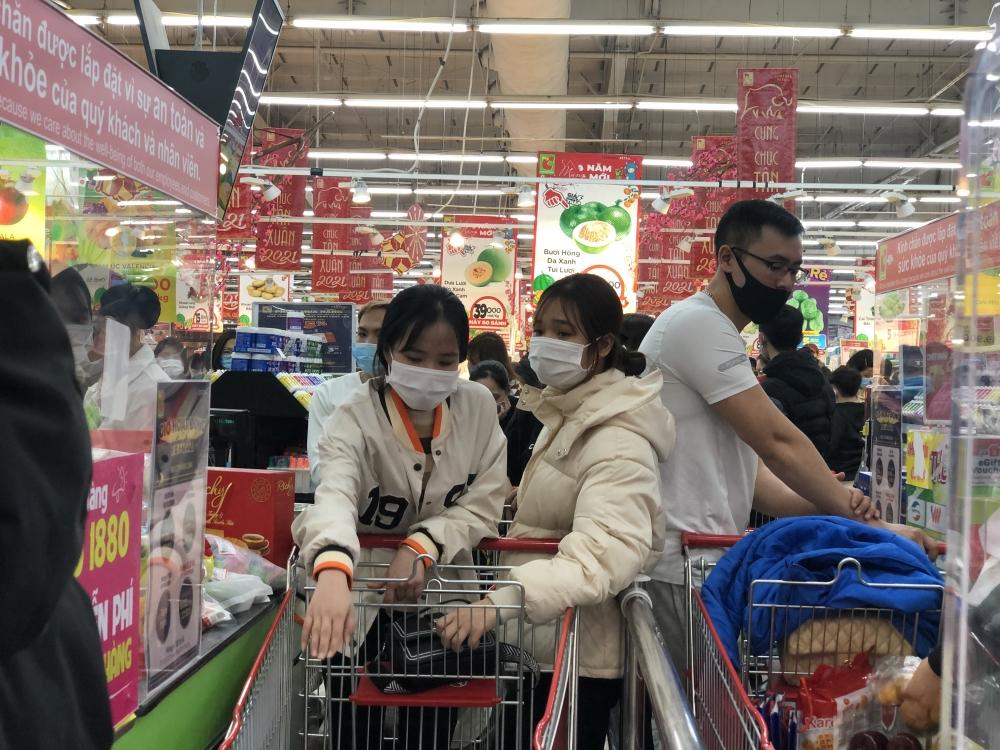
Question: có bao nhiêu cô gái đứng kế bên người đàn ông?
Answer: có hai cô gái đứng kế bên người đàn ông